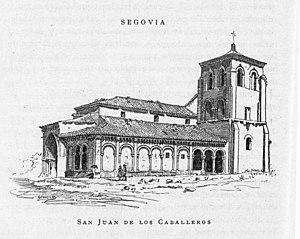
L'église de San Juan de los Caballeros est une église romane de la ville espagnole de Ségovie. Jadis temple catholique, elle est actuellement le siège du Musée Zuloaga.